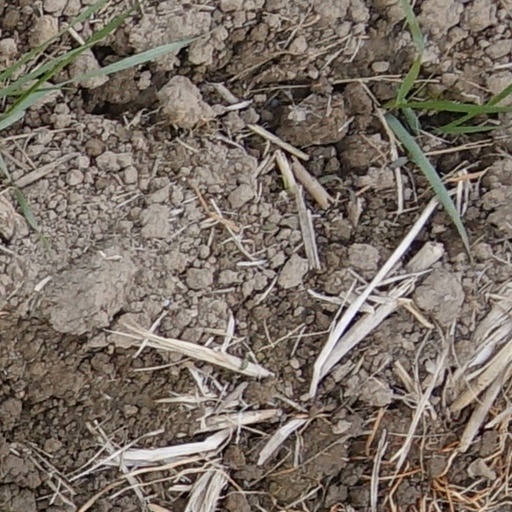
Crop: wheat